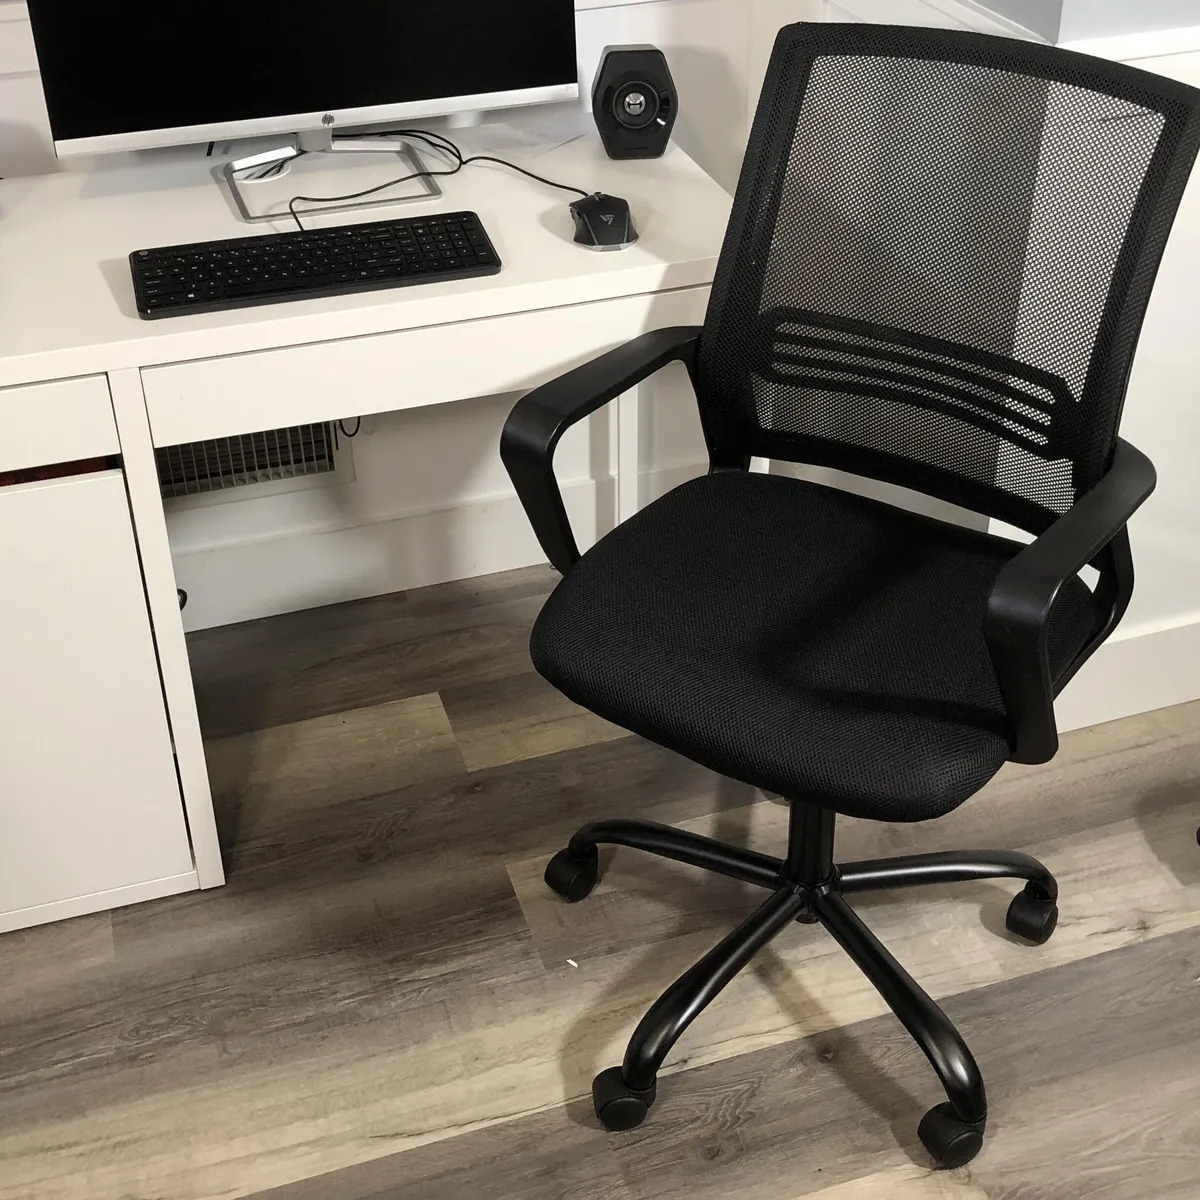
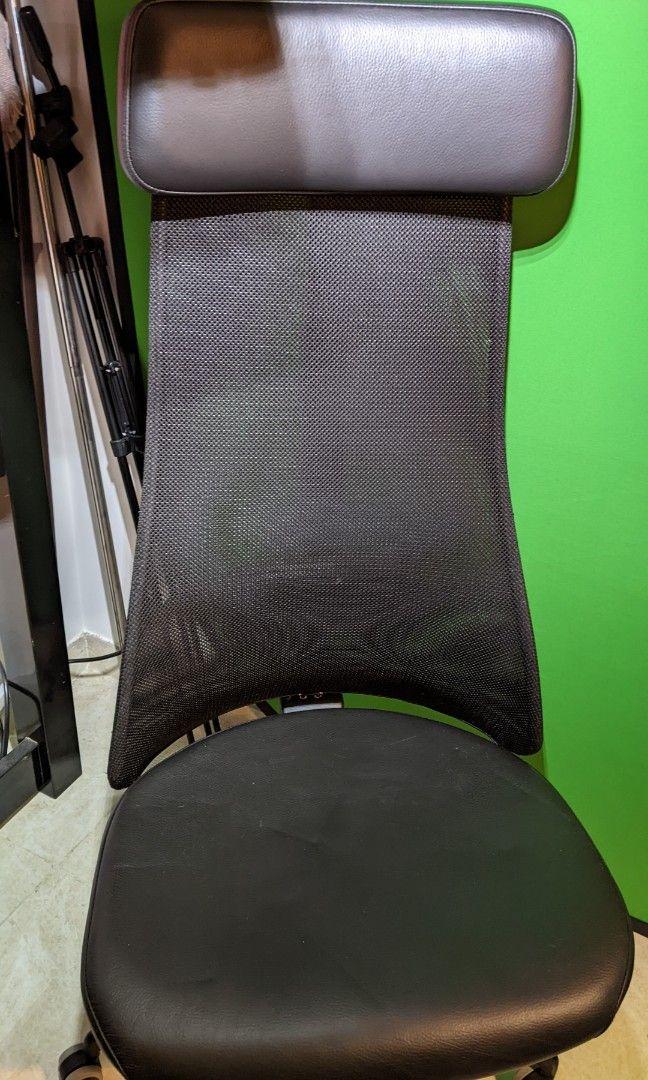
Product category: items_chair
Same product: no